Julian Schnabel

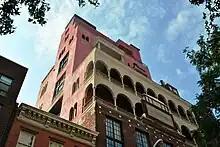
Palazzo Chupi

In 1980, he married Belgian clothing designer Jacqueline Beaurang. They have three children: two daughters – Lola, a painter and filmmaker; and Stella, a poet and actress – and a son, Vito, an art dealer.